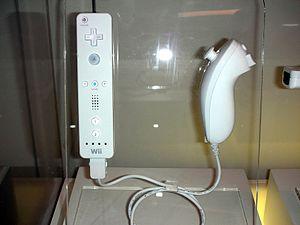
TrackMania est un jeu de course développé par Firebrand Games et édité par Focus Home Interactive en Europe le 23 septembre 2010 et par City Interactive en Amérique du Nord le 24 mars 2011. Premier jeu de la franchise TrackMania sur console de salon, il en adapte le concept offrant une approche atypique par rapport aux créations du même genre, de par son gameplay simple orienté arcade et son éditeur de niveau.
Pikmin est un jeu vidéo de stratégie en temps réel et de réflexion édité par Nintendo et développé par Nintendo EAD. Il est sorti en 2001 en Amérique du Nord et au Japon, et en 2002 en Europe. Il s'agit du premier épisode de la série homonyme.
La télécommande Wii, également appelée Wii Remote ou plus simplement Wiimote, est un contrôleur de la console de jeux vidéo Wii de Nintendo. Celle-ci est également compatible avec la Wii U. Le contrôleur est révélé au Tokyo Game Show le 14 septembre 2005, et le nom officiel le 27 avril 2006.